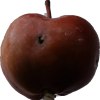
Label: Apple 18